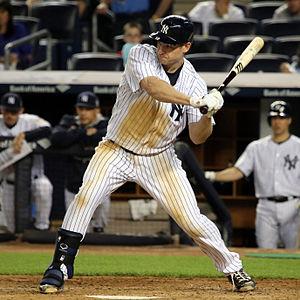
Chase Jordan Headley est un joueur de troisième but des Yankees de New York de la Ligue majeure de baseball.